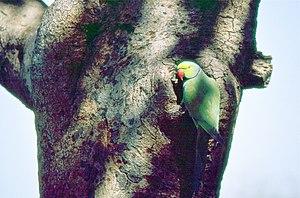
La Perruche à collier est une espèce de grande perruche d'origine afro-asiatique aujourd'hui acclimatée à l'Europe de l'Ouest. L'espèce porte le nom du naturaliste autrichien Wilhelm Heinrich Kramer.